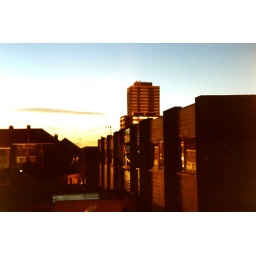
From my bedroom window over Canning Town - clear sunset, spring 05